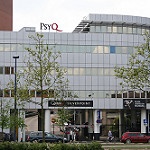
Label: buildings